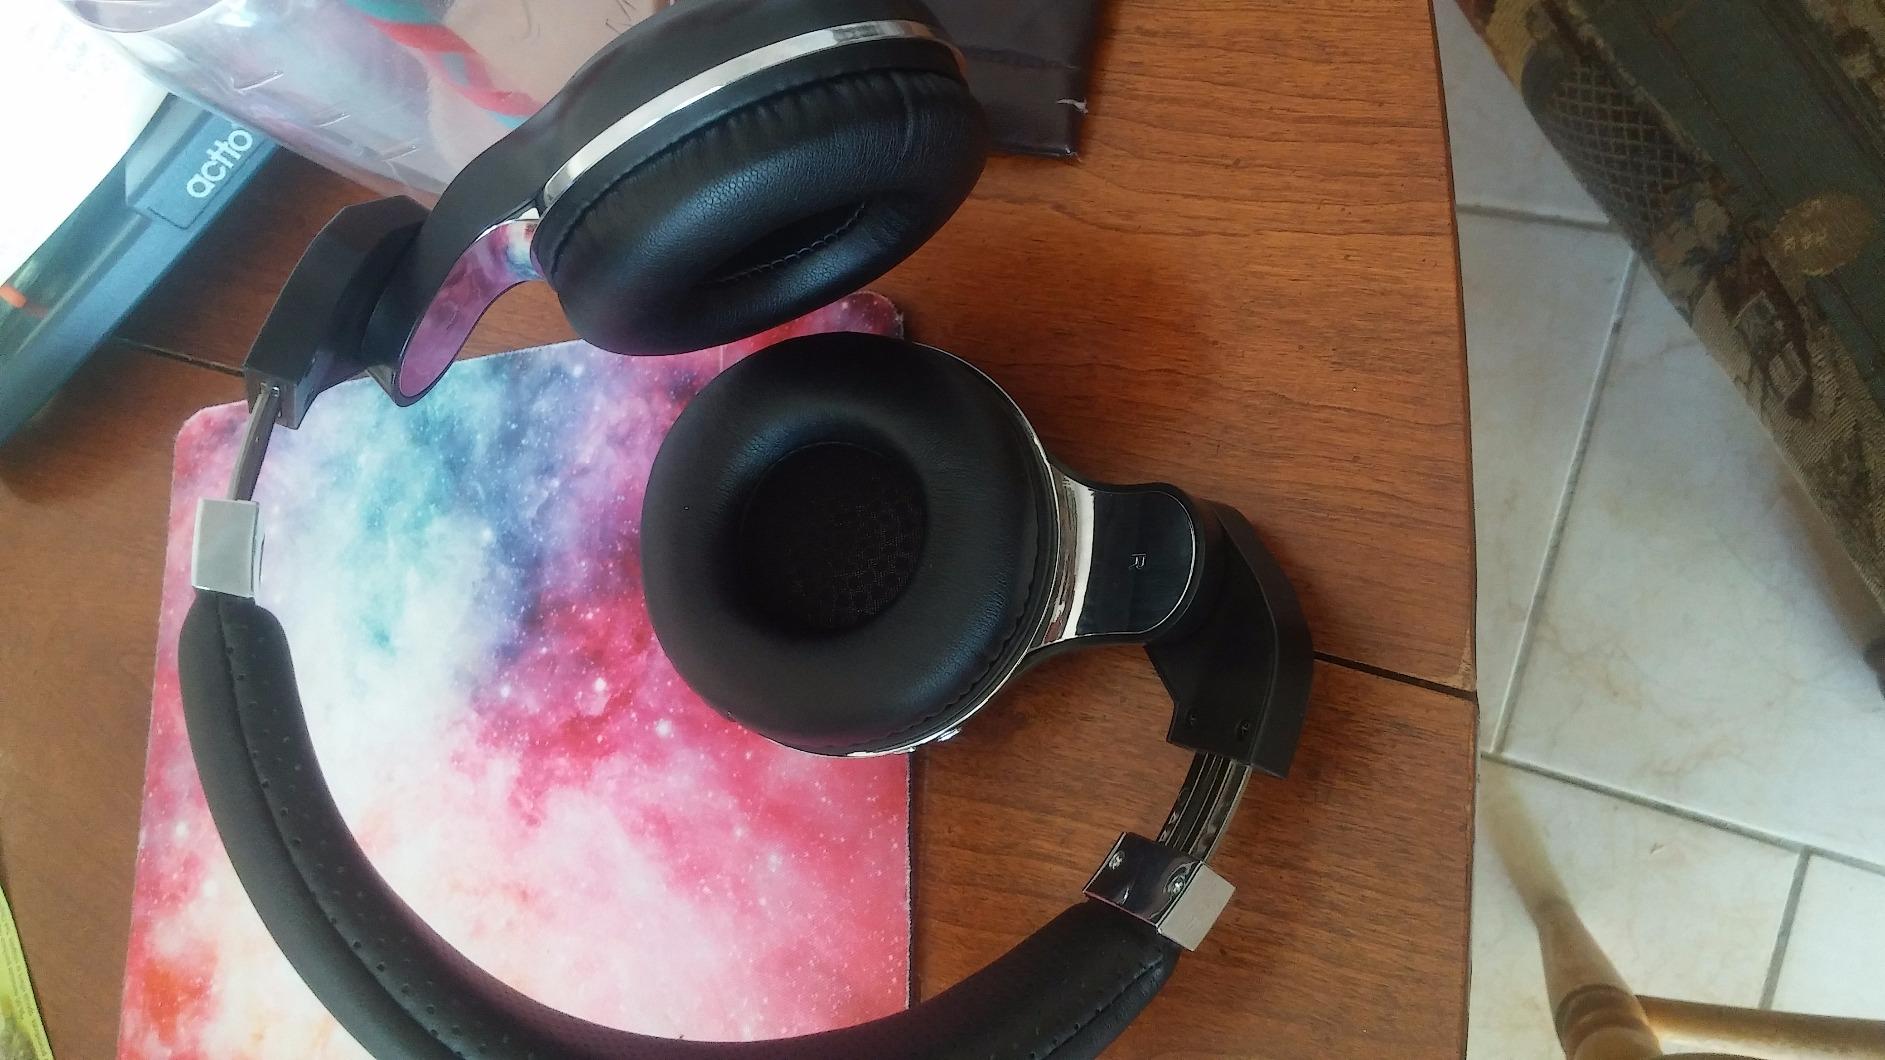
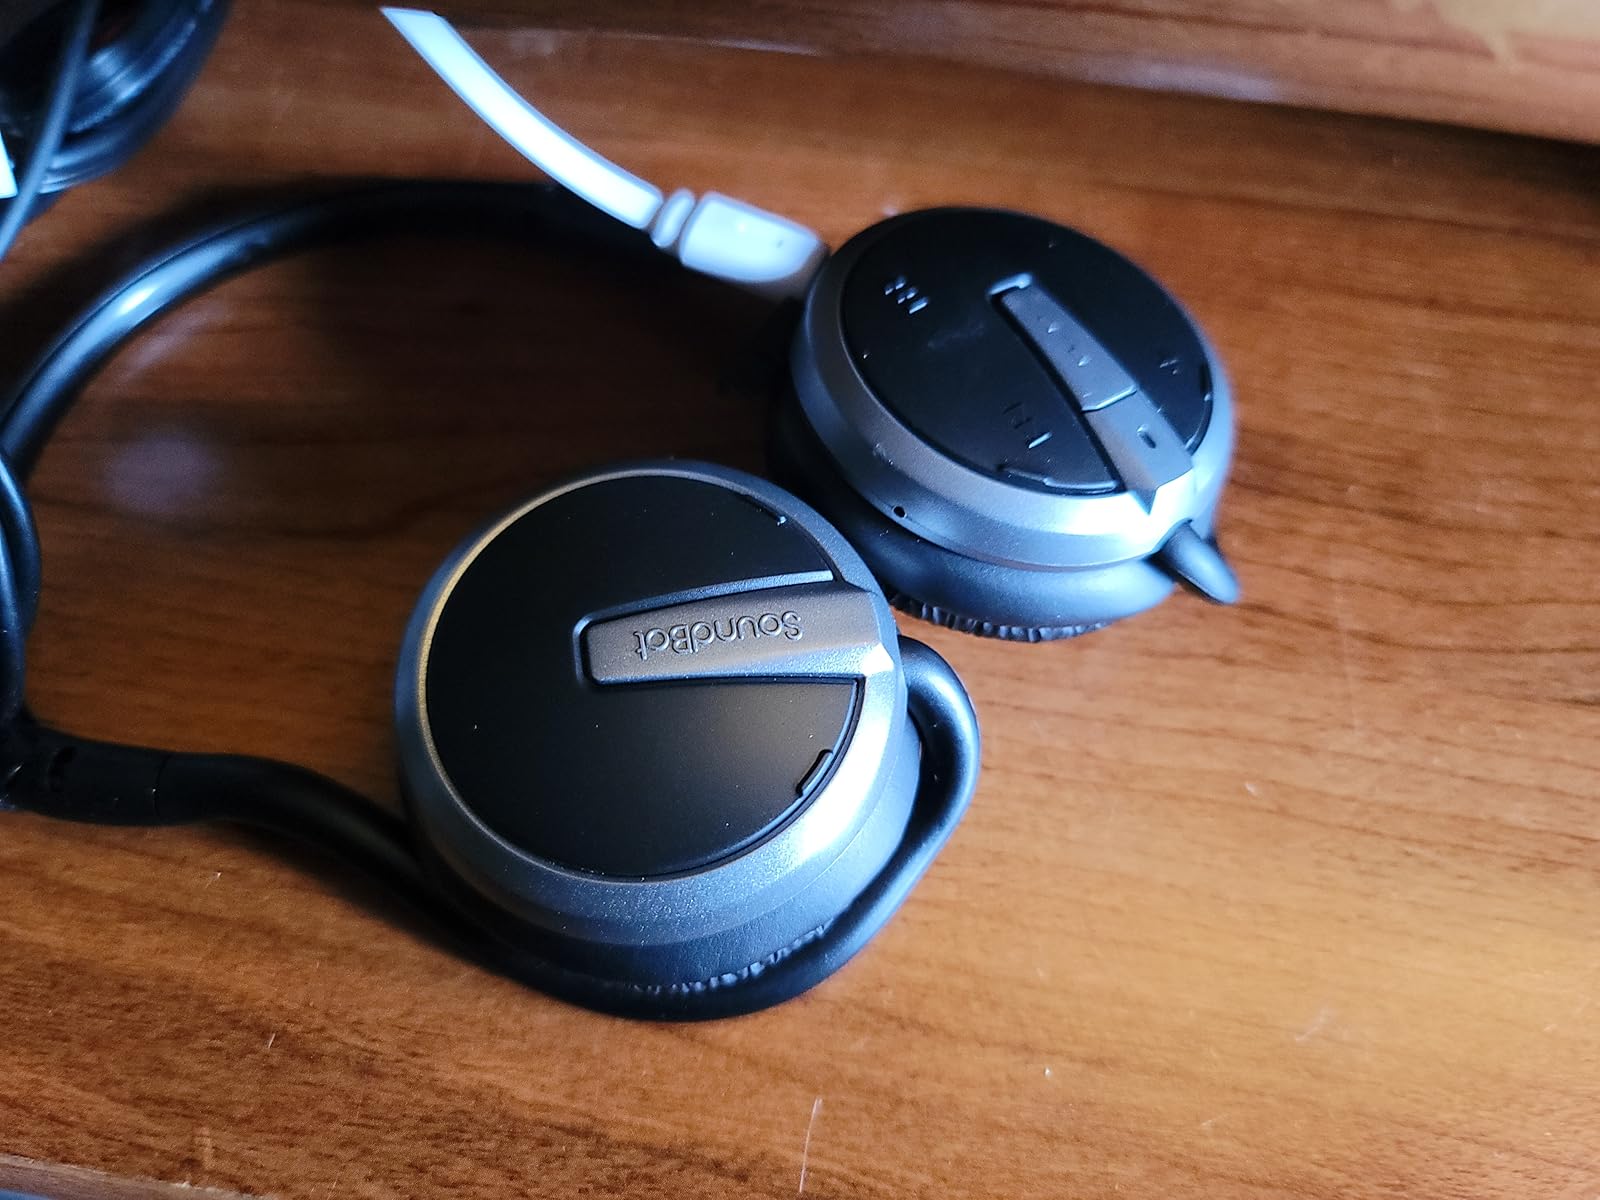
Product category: headphones
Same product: no